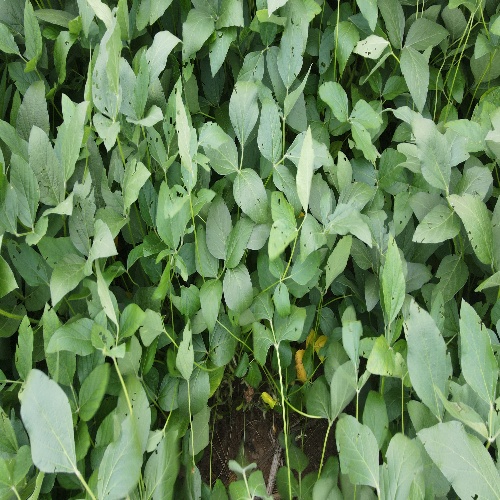
Label: Diabrotica_speciosa